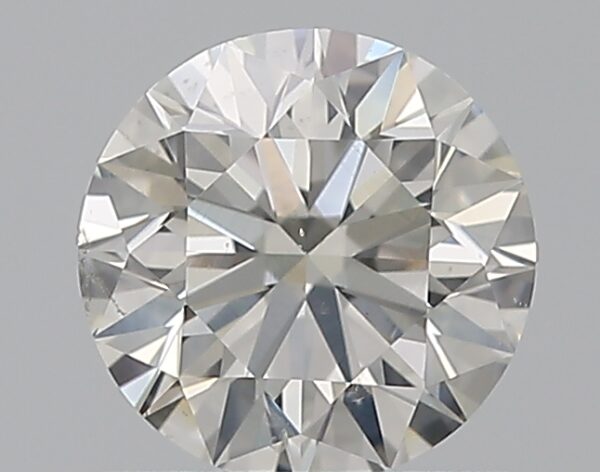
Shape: round
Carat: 0.8
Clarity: SI1
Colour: I
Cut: EX
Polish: EX
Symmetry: EX
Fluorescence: N
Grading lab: GIA
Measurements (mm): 5.86 x 5.9 x 3.69